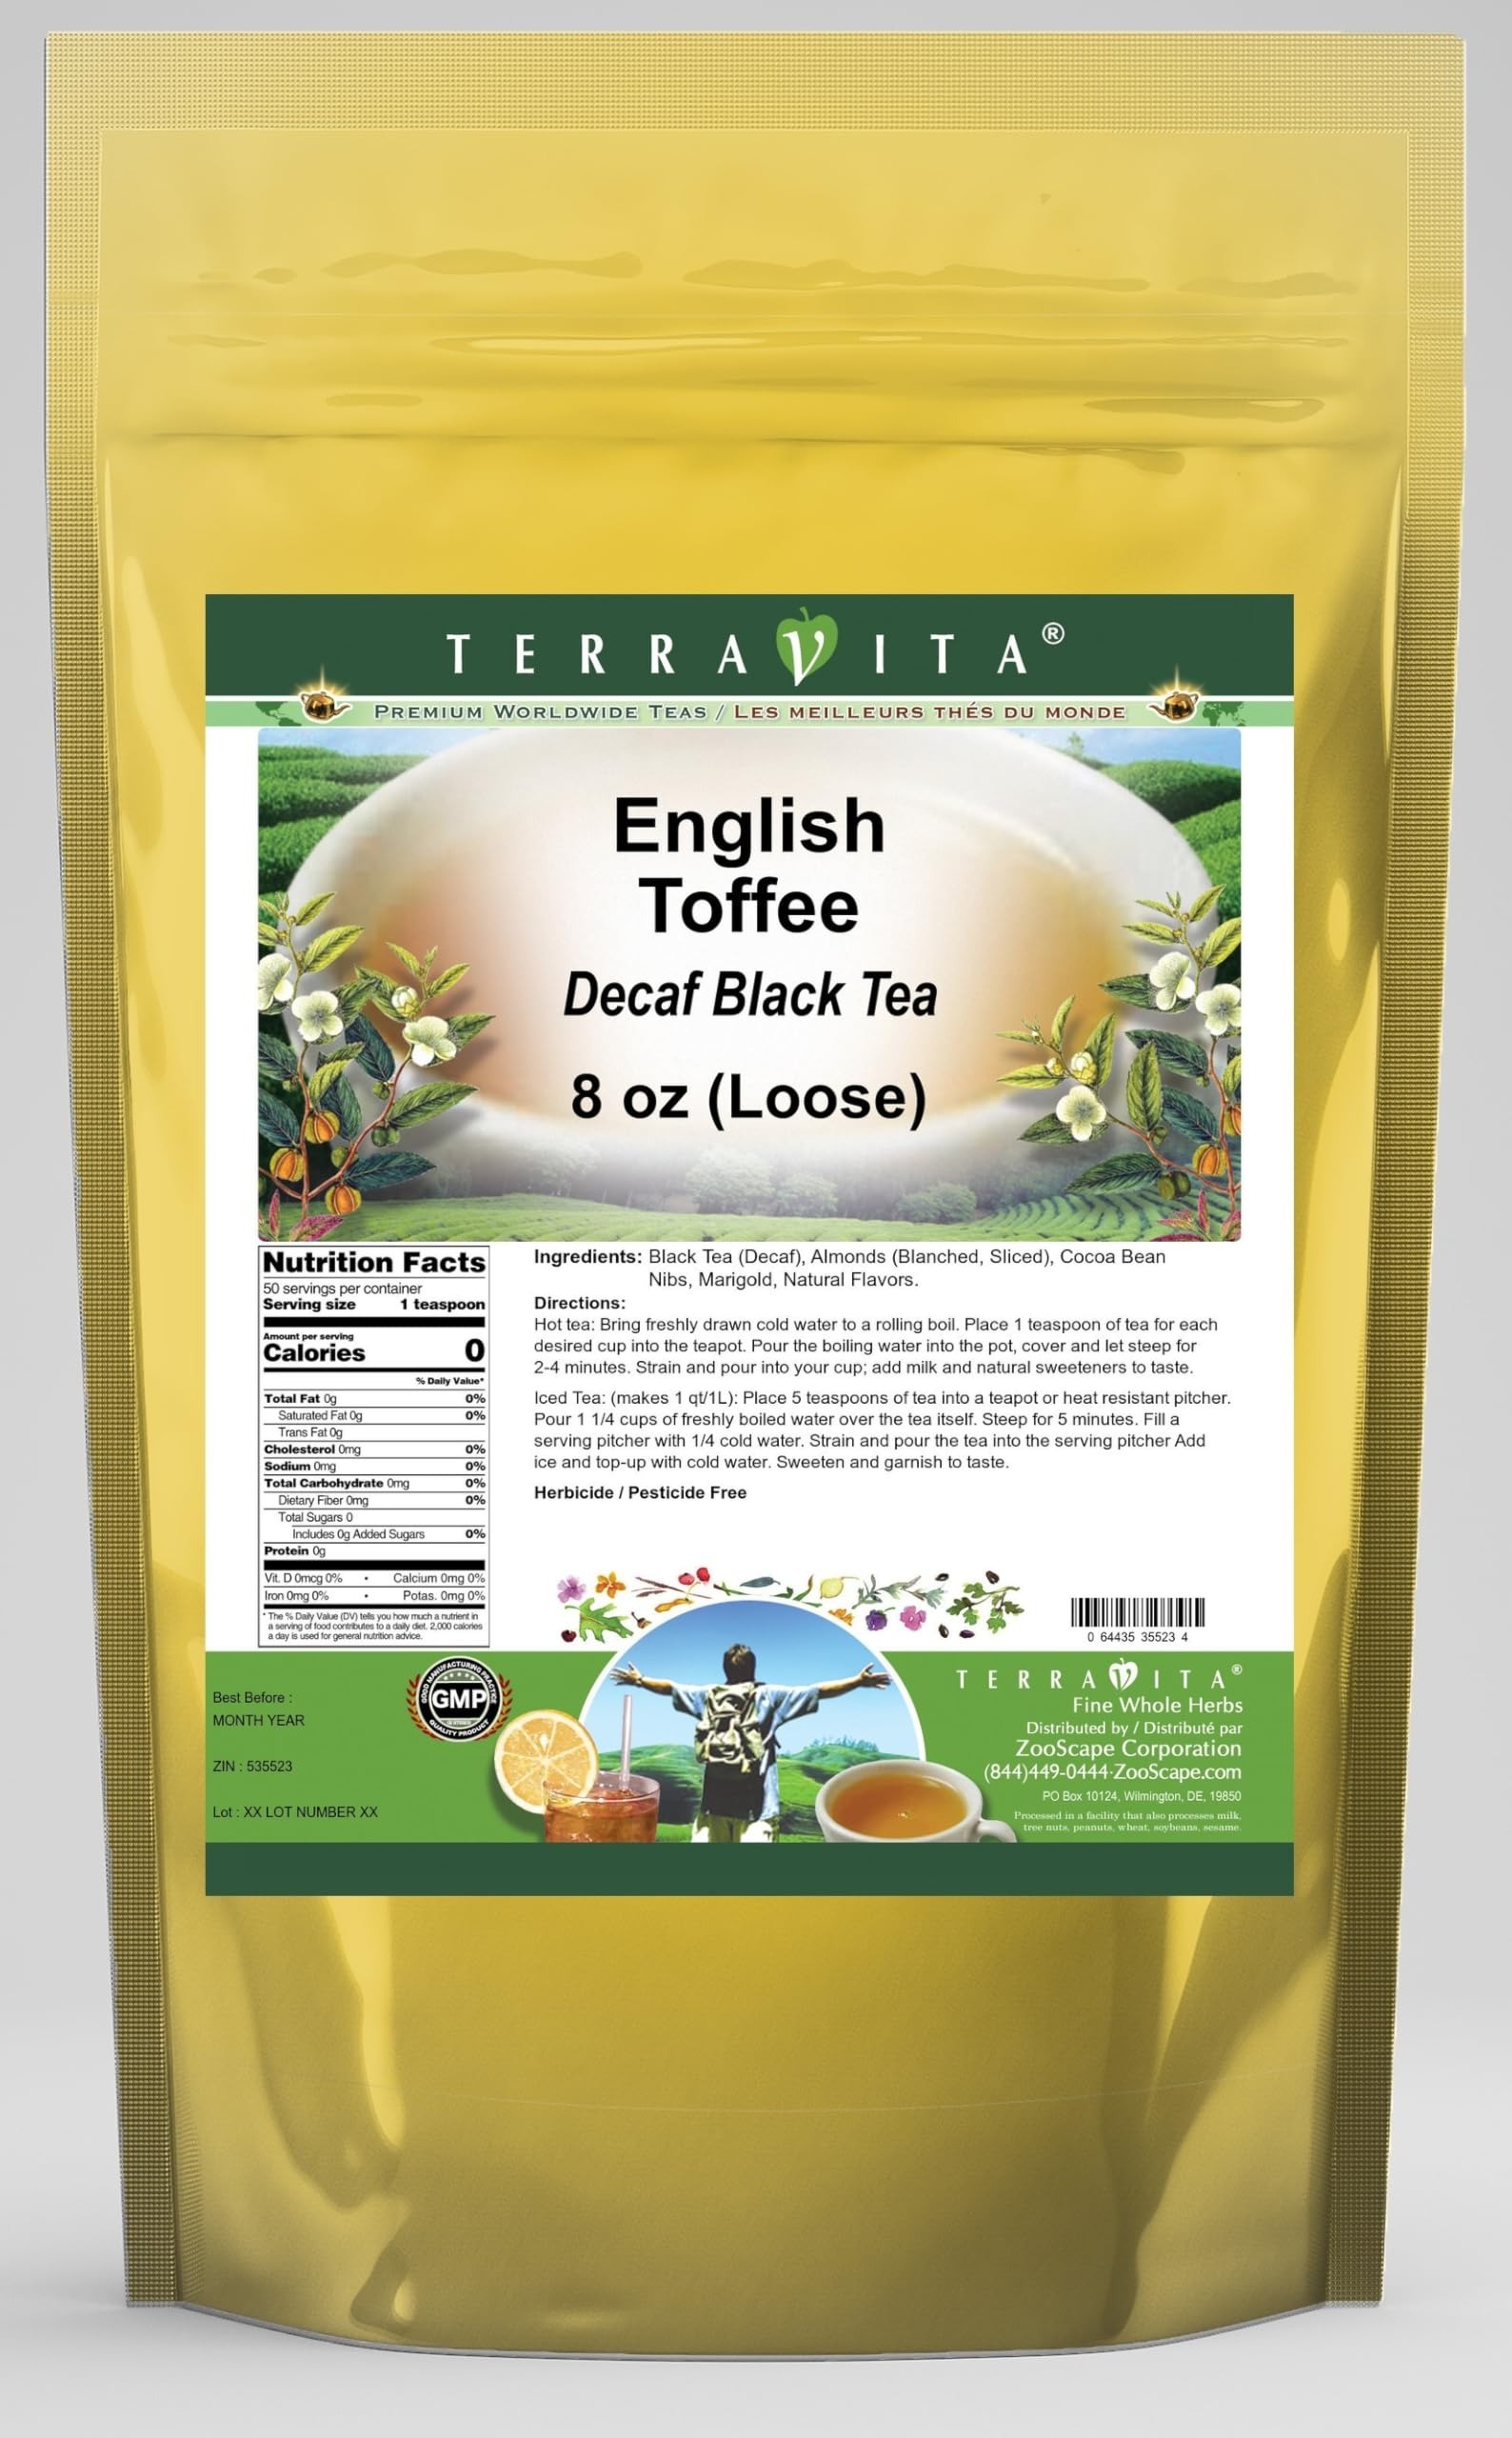
Item Name: English Toffee Decaf Black Tea (Loose) (8 oz, ZIN: 535523)
Bullet Point 1: Our English Toffee Decaf Black Tea is a wonderful flavored decaffeinated Black tea with Almonds, Cocoa Nibs and Marigold. You will enjoy the simple and elegant English Toffee taste! - Ingredients: Decaf Black tea, Almonds, Cocoa Nibs, Marigold and Natural English Toffee Flavor.
Bullet Point 2: No fillers.
Bullet Point 3: Manufacturer: TerraVita
Bullet Point 4: Size: 8 oz
Bullet Point 5: Loose Leaf Black Tea - Packed in a convenient upright pouch!
Product Description: Our English Toffee Decaf Black Tea is a wonderful flavored decaffeinated Black tea with Almonds, Cocoa Nibs and Marigold. You will enjoy the simple and elegant English Toffee taste! - Ingredients: Decaf Black tea, Almonds, Cocoa Nibs, Marigold and Natural English Toffee Flavor. - Hot tea brewing method: Bring freshly drawn cold water to a rolling boil. Place 1 teaspoon of tea for each desired cup into the teapot. Pour the boiling water into the pot, cover and let steep for 2-4 minutes. Strain and pour into your cup; add milk and natural sweeteners to taste. - Iced tea brewing method: (to make 1 liter/quart): Place 5 teaspoons of tea into a teapot or heat resistant pitcher. Pour 1 1/4 cups of freshly boiled water over the tea itself. Steep for 5 minutes. Fill a serving pitcher with 1/4 cold water. Strain and pour the tea into the serving pitcher Add ice and top-up with cold water. Sweeten and garnish to taste. - TerraVita is an exclusive line of premium-quality, natural source products that use only the finest, purest and most potent ingredients found around the world. TerraVita is hallmarked by the highest possible standards of purity, potency, stability and freshness. All of our products are prepared with the highest elements of quality control, from raw materials through the entire manufacturing process, up to and including the moment that the bottles or bags are sealed for freshness and shipped out to you. Our highest possible standards are certified by independent laboratories and backed by our personal guarantee. - TerraVita exists to meet and ensure your family's health and wellness without the harmful effects of chemicals and health products. We strive to make all of our products affordable and reliable and are constantly searching the market to maintain our affo
Value: 8.0
Unit: Ounce

Price: 46.04